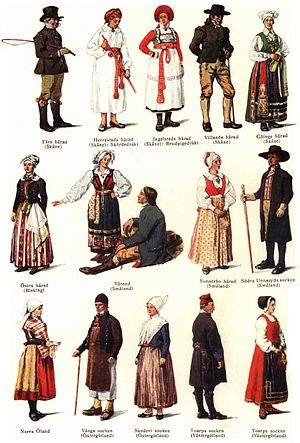
Folkedragt / Sverige og Norge
Svenske folkedragter.
Folkedragt eller nationaldragt er en påklædning, som er typisk for et bestemt geografisk område.